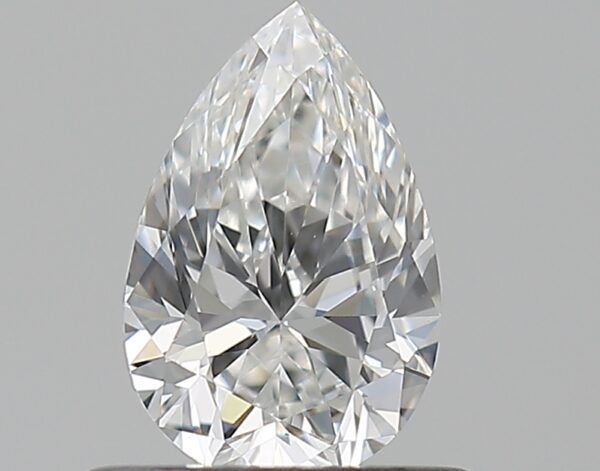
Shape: pear
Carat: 0.51
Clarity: VS1
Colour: F
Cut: EX
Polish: EX
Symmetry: VG
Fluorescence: F
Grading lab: GIA
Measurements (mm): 6.77 x 4.44 x 2.79